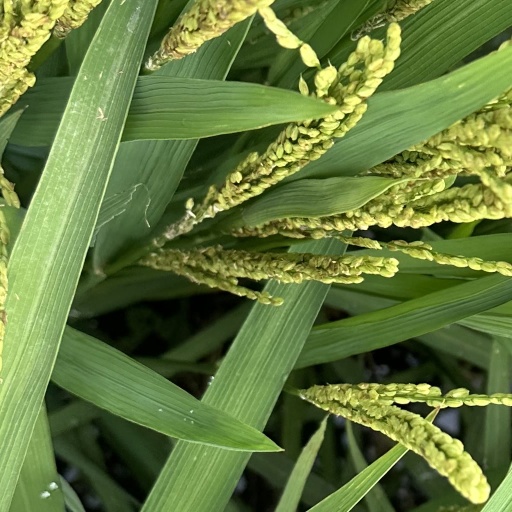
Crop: rice